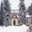
Label: house